ROH/NJPW War of the Worlds (2016)

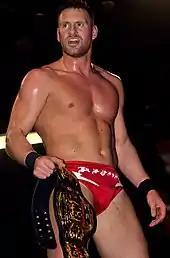
Donovan Dijak, who main evented one of the "Ring of Honor Wrestling" episodes taped during the Toronto show

The May 11 Toronto event was advertised as being main evented by Jay Lethal taking on Donovan Dijak. The storyline behind the two dated back to early 2015, when Dijak won the Top Prospect Tournament. In the aftermath, Dijak agreed to forgo his earned shot at Jay Lethal's ROH World Television Championship by joining him in Truth Martini's House of Truth stable. Finally, at the end of the year, after Dijak had been approached by Prince Nana, Martini fired Dijak, who quickly picked up Nana as his new manager and announced he would dissolve the House of Truth one member at a time. After in storyline hospitalizing Martini and defeating former tag team partner Joey Daddiego, Dijak attacked Lethal on April 30, dropped him with his finishing maneuver, "Feast Your Eyes", and posed with the ROH World Championship belt. The match was not advertised as being for the title. The show also included reigning IWGP Junior Heavyweight Champion Kushida taking on Kyle O'Reilly in a non-title match. This was a rematch from the finals of NJPW's 2015 Best of the Super Juniors tournament, where Kushida defeated O'Reilly.